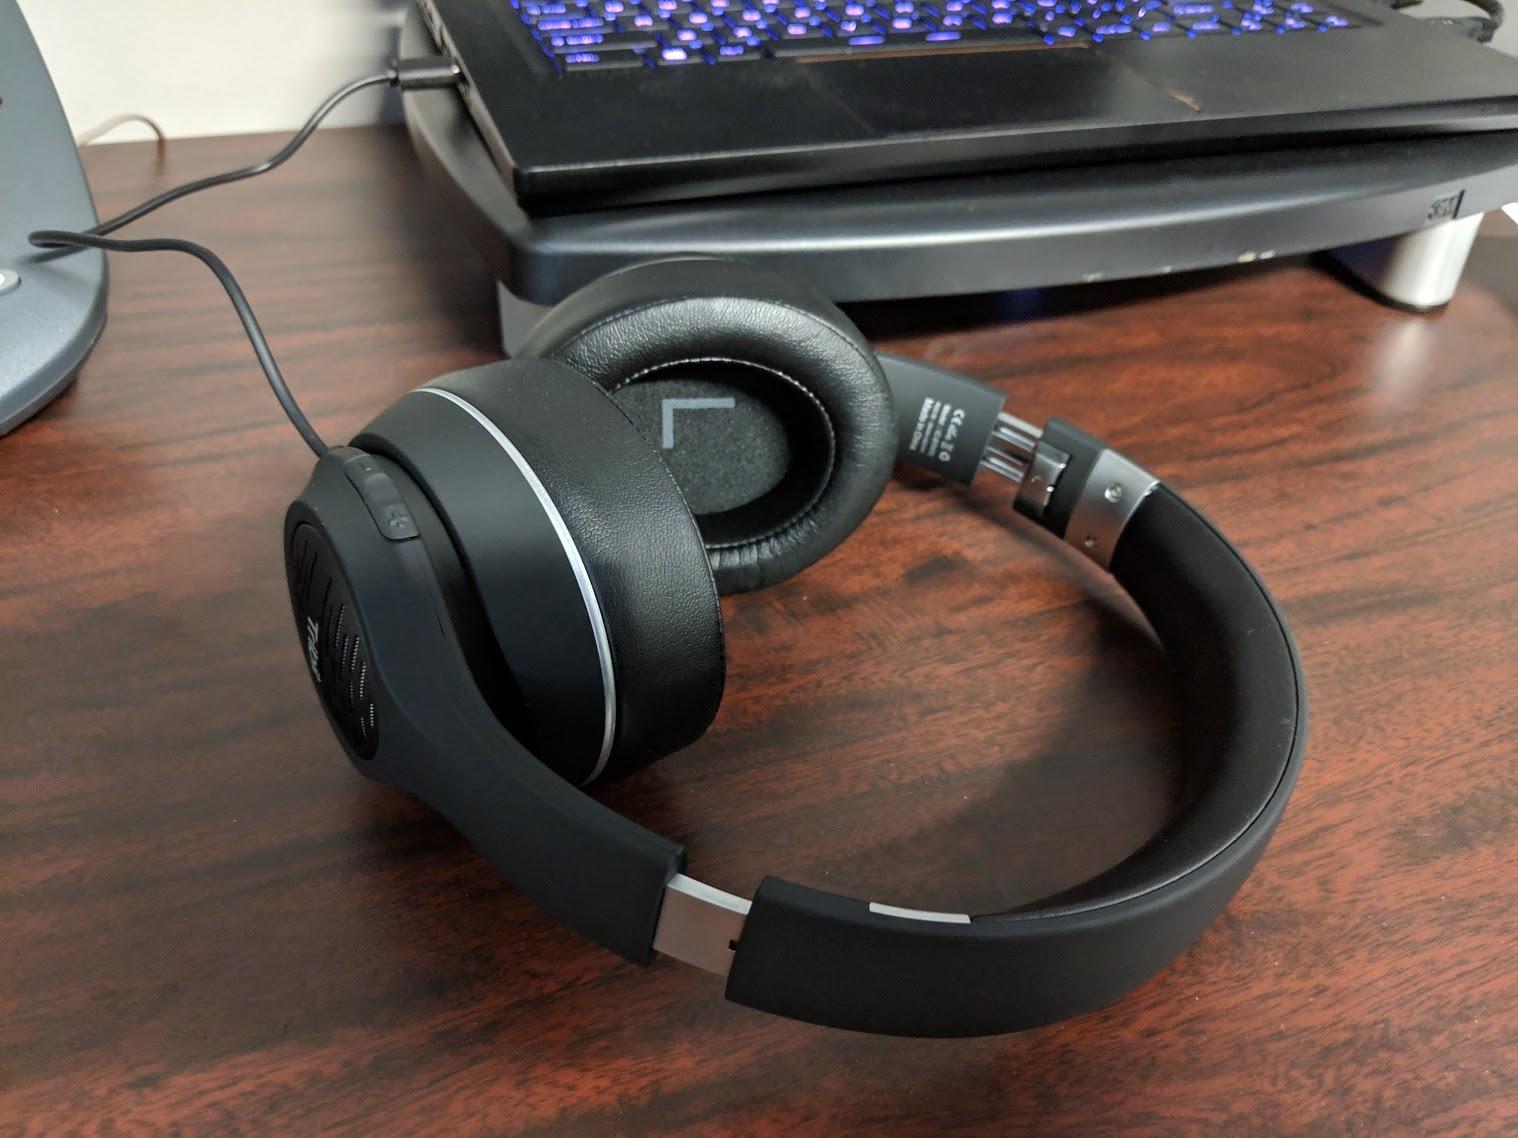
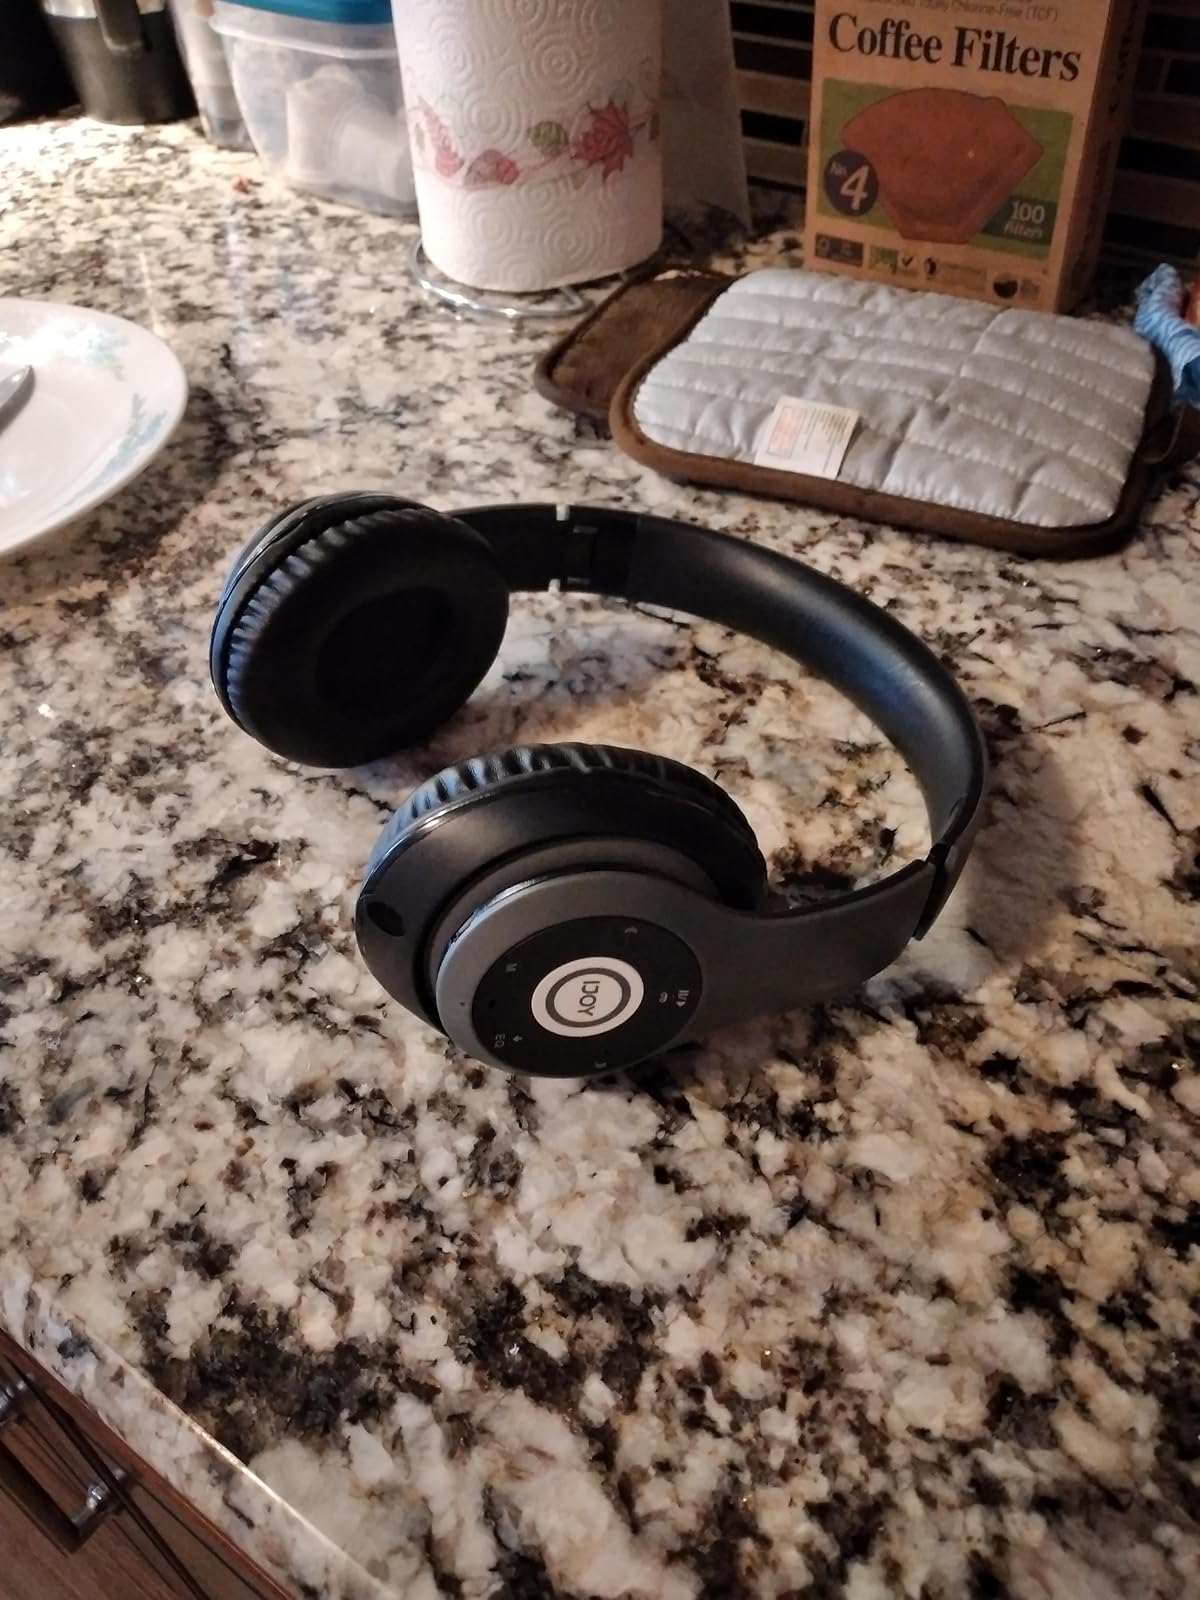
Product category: headphones
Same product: no